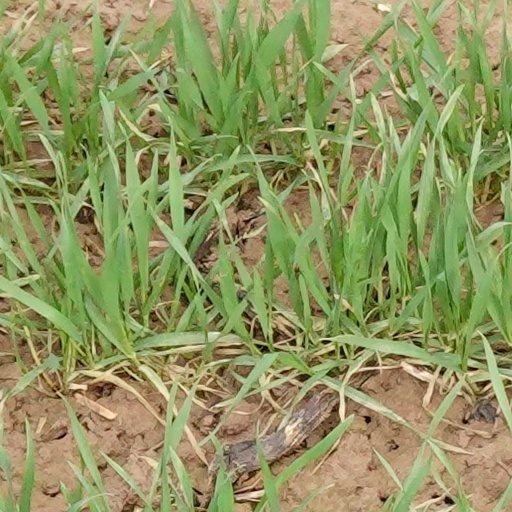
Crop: wheat